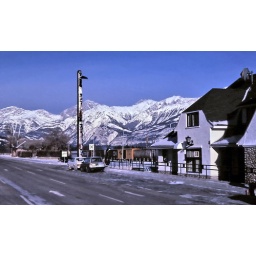
View looking northeast from centre of Jasper, Alberta in December 1985. This includes train station, mountains and totem pole.